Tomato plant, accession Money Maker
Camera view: vertical (180 deg); turntable rotation: 300 degrees
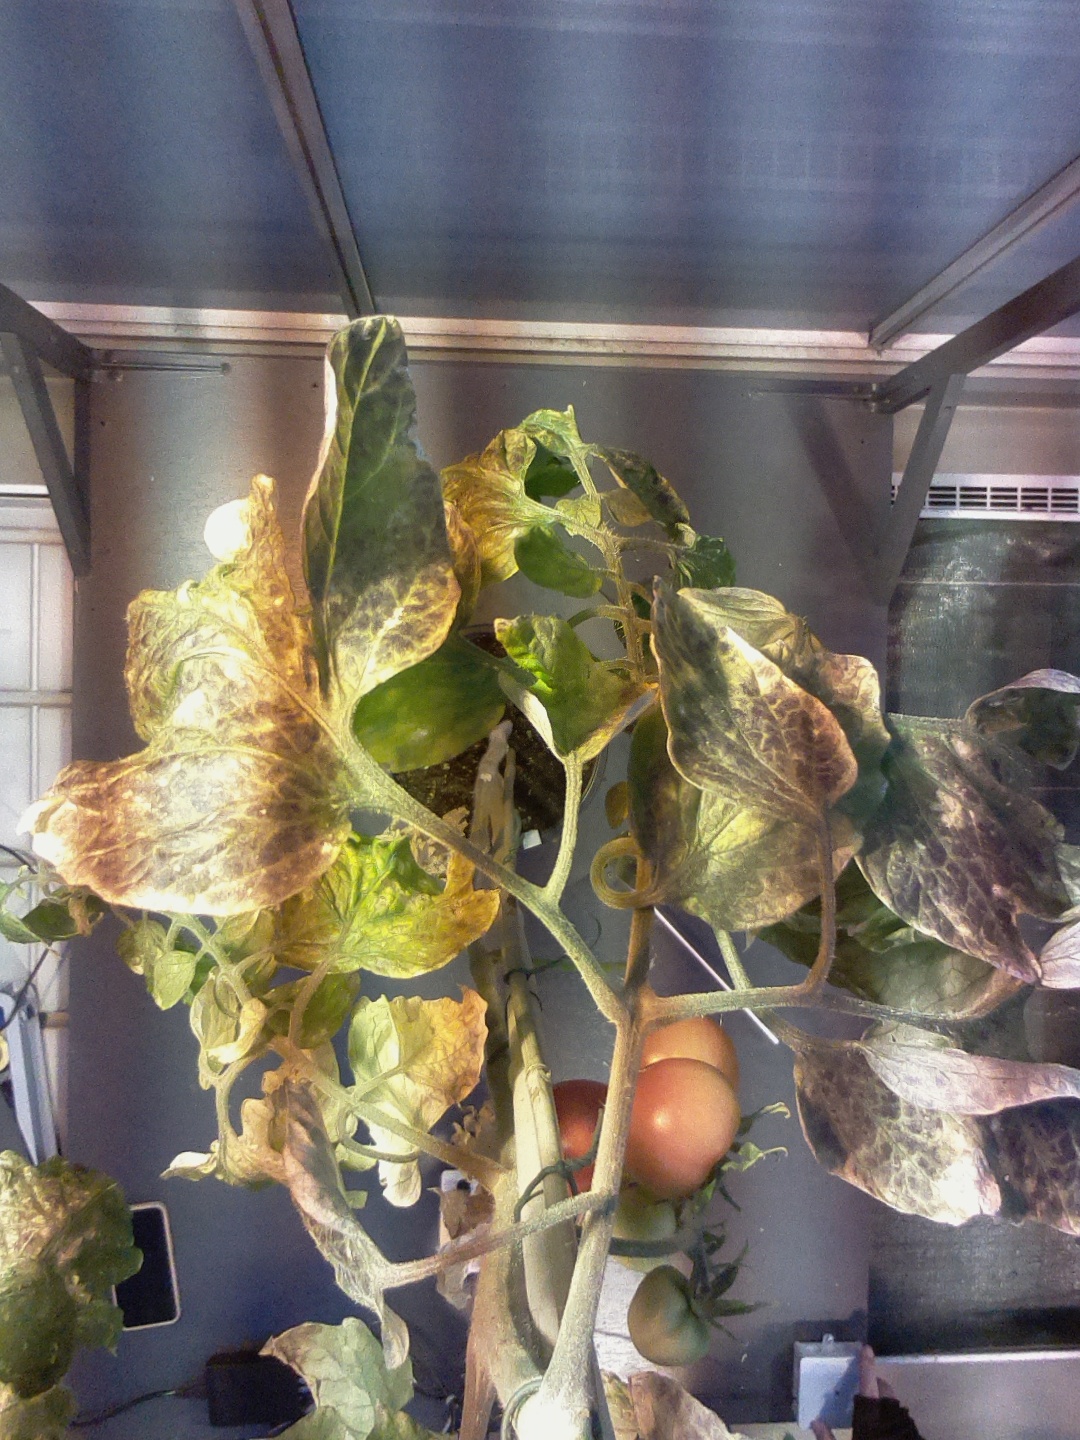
BBCH growth stage 82: 20%-30% of fruits show typical fully ripe color